Miami Hurricanes football

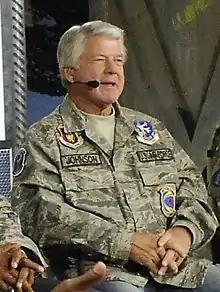
Jimmy Johnson, head coach from 1984 to 1989, who led the University of Miami to its second national championship in 1987, at Bagram Airfield in Afghanistan in November 2009

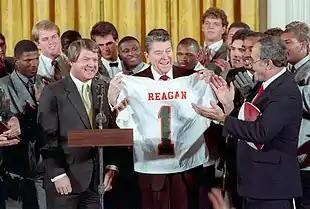
Jimmy Johnson and the 1987 Miami Hurricanes team present then President Ronald Reagan with a University of Miami jersey at the White House in January 1988 after winning the 1987 national championship

Two weeks later, athletic director Sam Jankovich hired Oklahoma State head coach Jimmy Johnson to fill the vacancy. One of Jimmy Johnson's immediate priorities upon taking over as Miami head coach was to switch to a 4–3 defense. Johnson wanted to implement the change for his first season, but lacking the time, personnel, and staff, he decided to postpone the switch and kept Schnellenberger's 5–2 defensive package for the 1984 season.